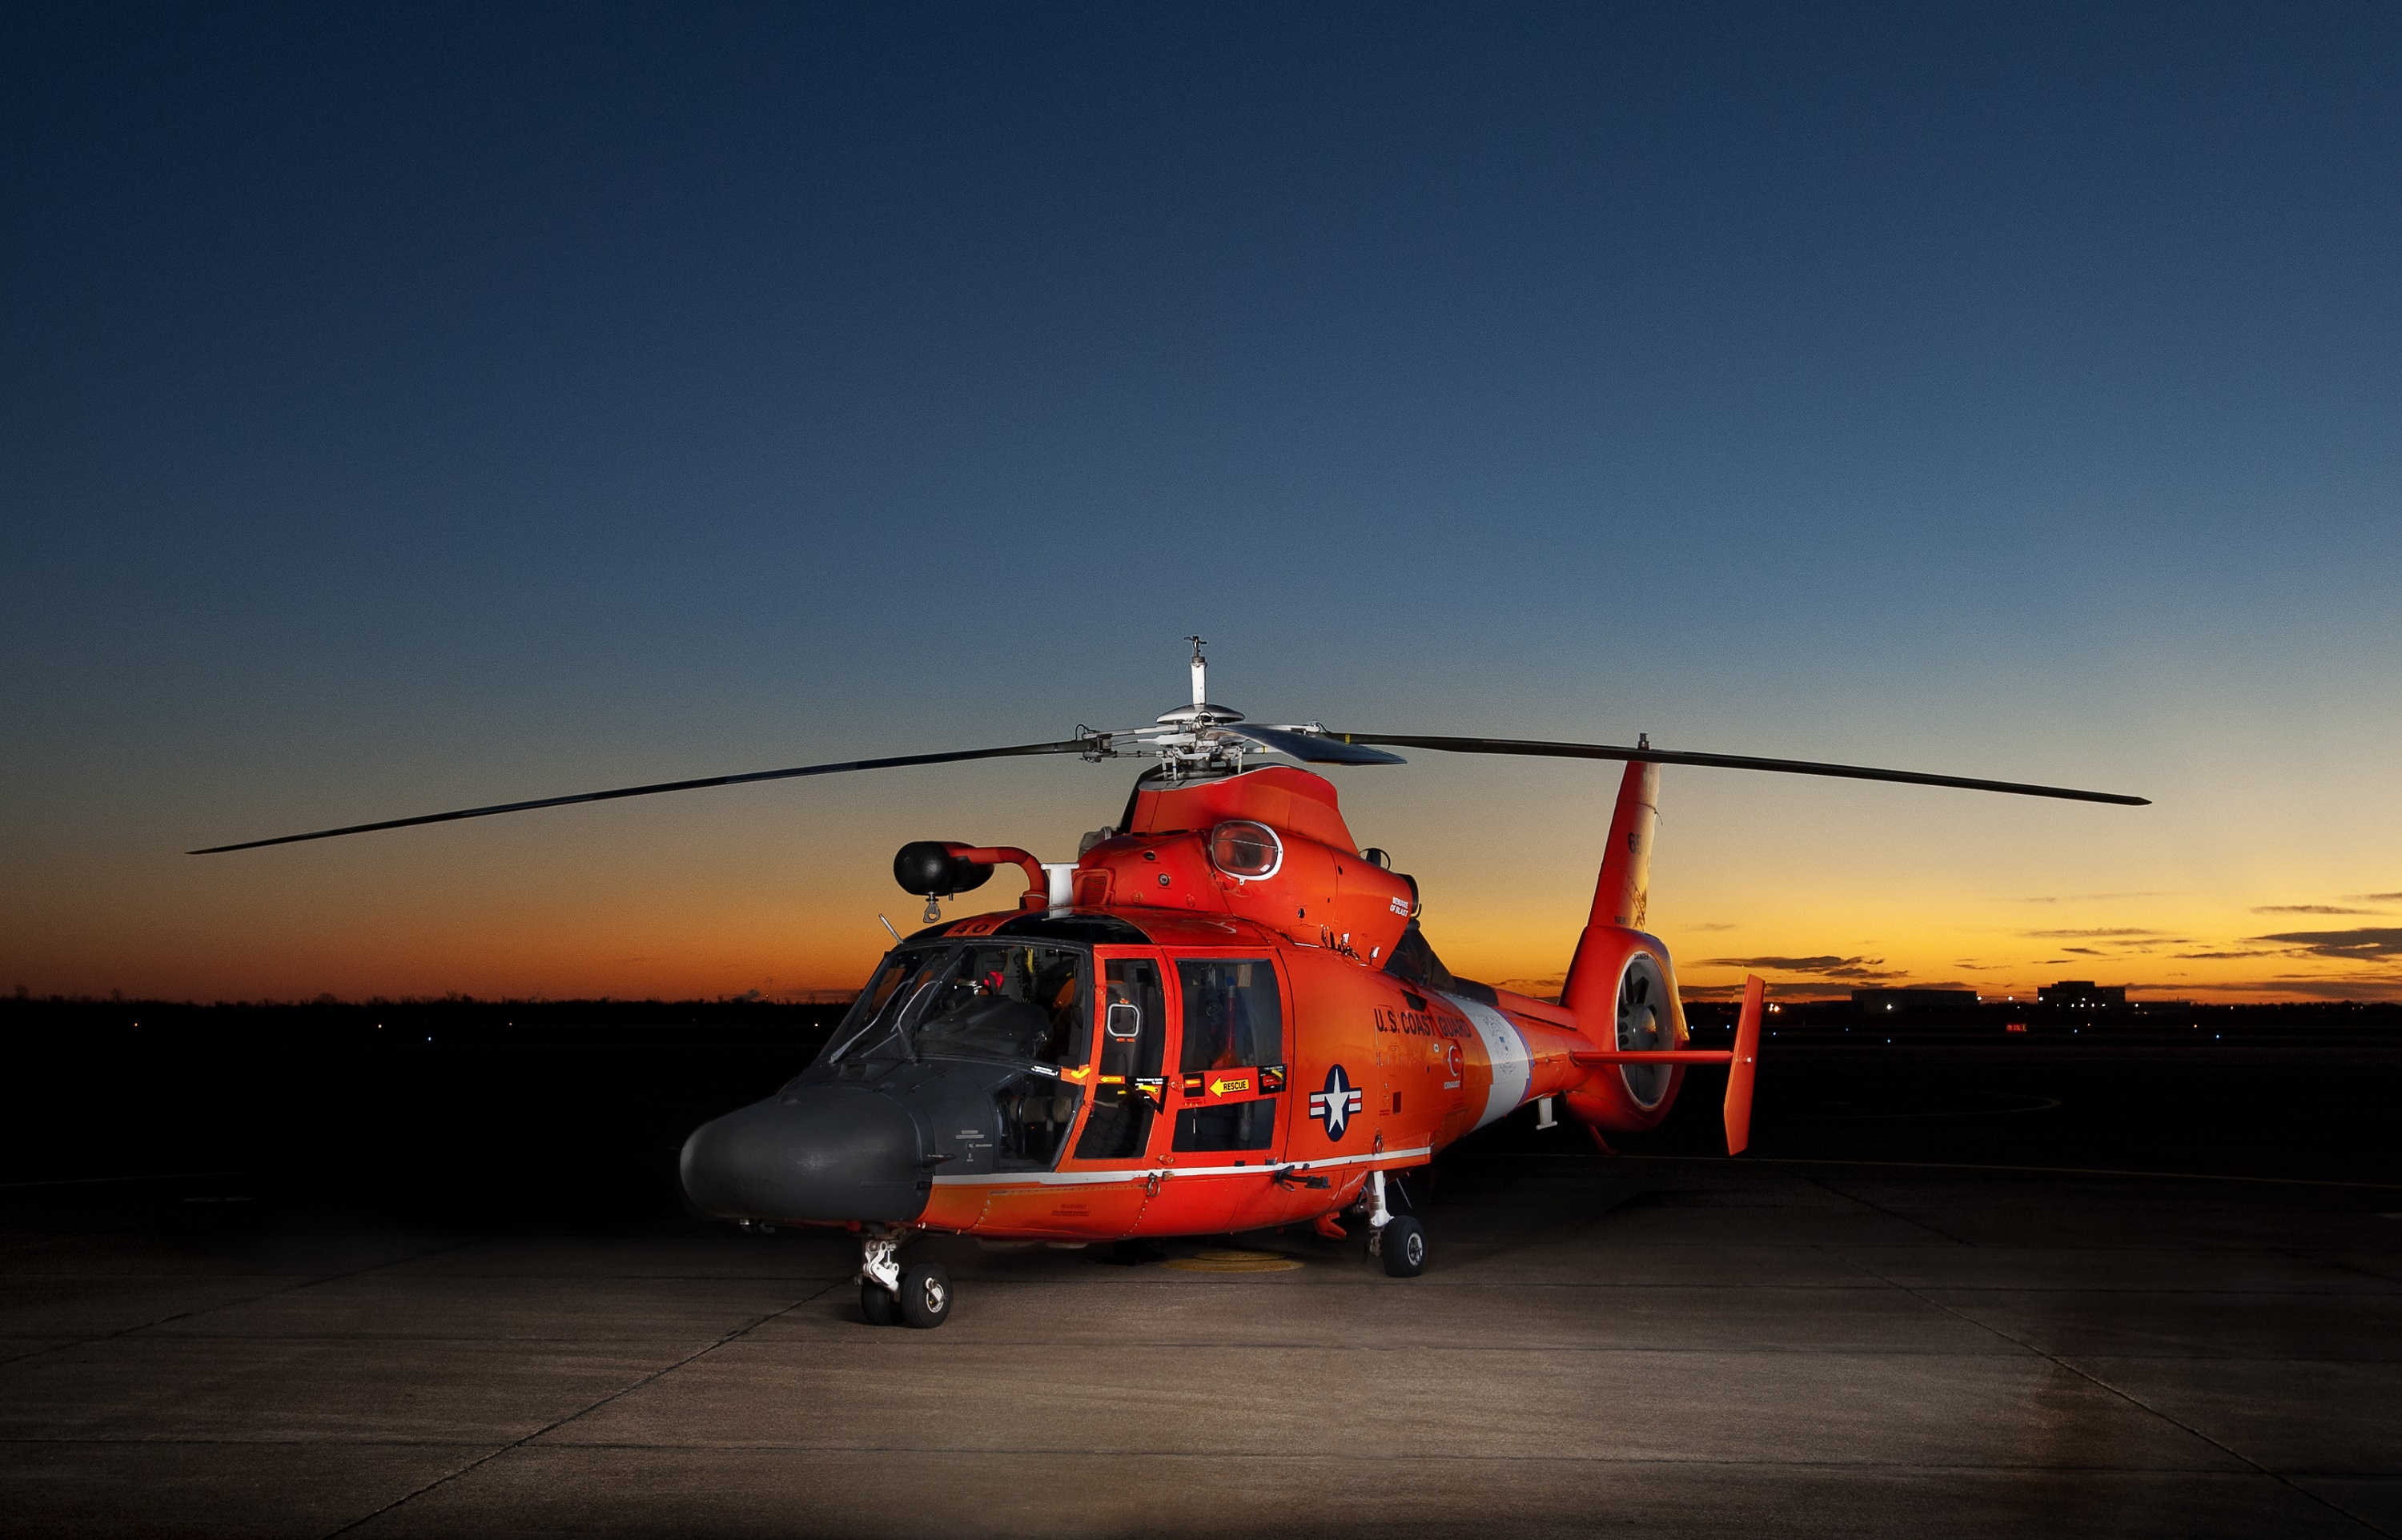
sky, sunset, ground, aircraft, military, dusk, evening, twilight, vehicle, airline, aviation, flight, usa, helicopter, mission, parked, chopper, sar, copter, rotorcraft, coast guard, mh 65 dolphin, search and rescue, twin engine, single main rotor, atmosphere of earth, helicopter rotor, military helicopter